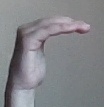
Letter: haa